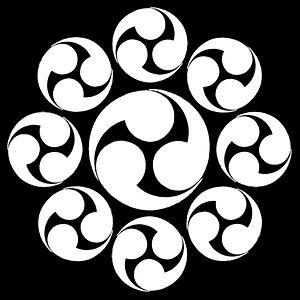
Le domaine de Sekiyado est un domaine féodal japonais de l'époque d'Edo situé dans la province de Shimōsa, la partie nord de l'actuelle préfecture de Chiba. Son quartier général se trouve au château de Sekiyado dans ce qui est à présent la ville de Noda.